Thunderbird Lodge (Rose Valley, Pennsylvania)

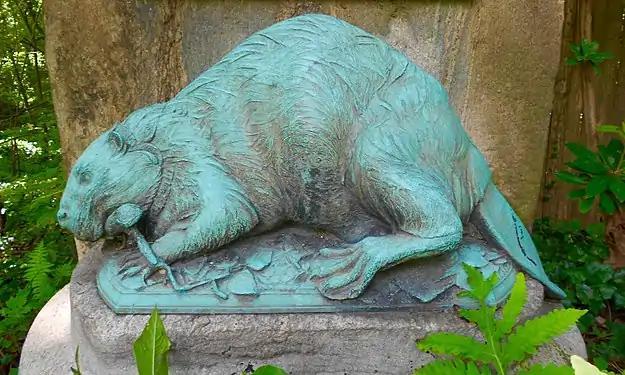
1926 Pennsylvania State Historical Marker on the property. The marker commemorates the Great Minquas Path, a Native American trading route dating to the 1600s.

At the edge of the property, along Rose Valley Road, is a 1926 Pennsylvania State historic marker, commemorating an important Native American trading route, the Great Minquas Path, that ran nearby. Charles Stephens designed the bas-relief on the marker, and Albert Laessle created the beaver sculpture below the plaque.